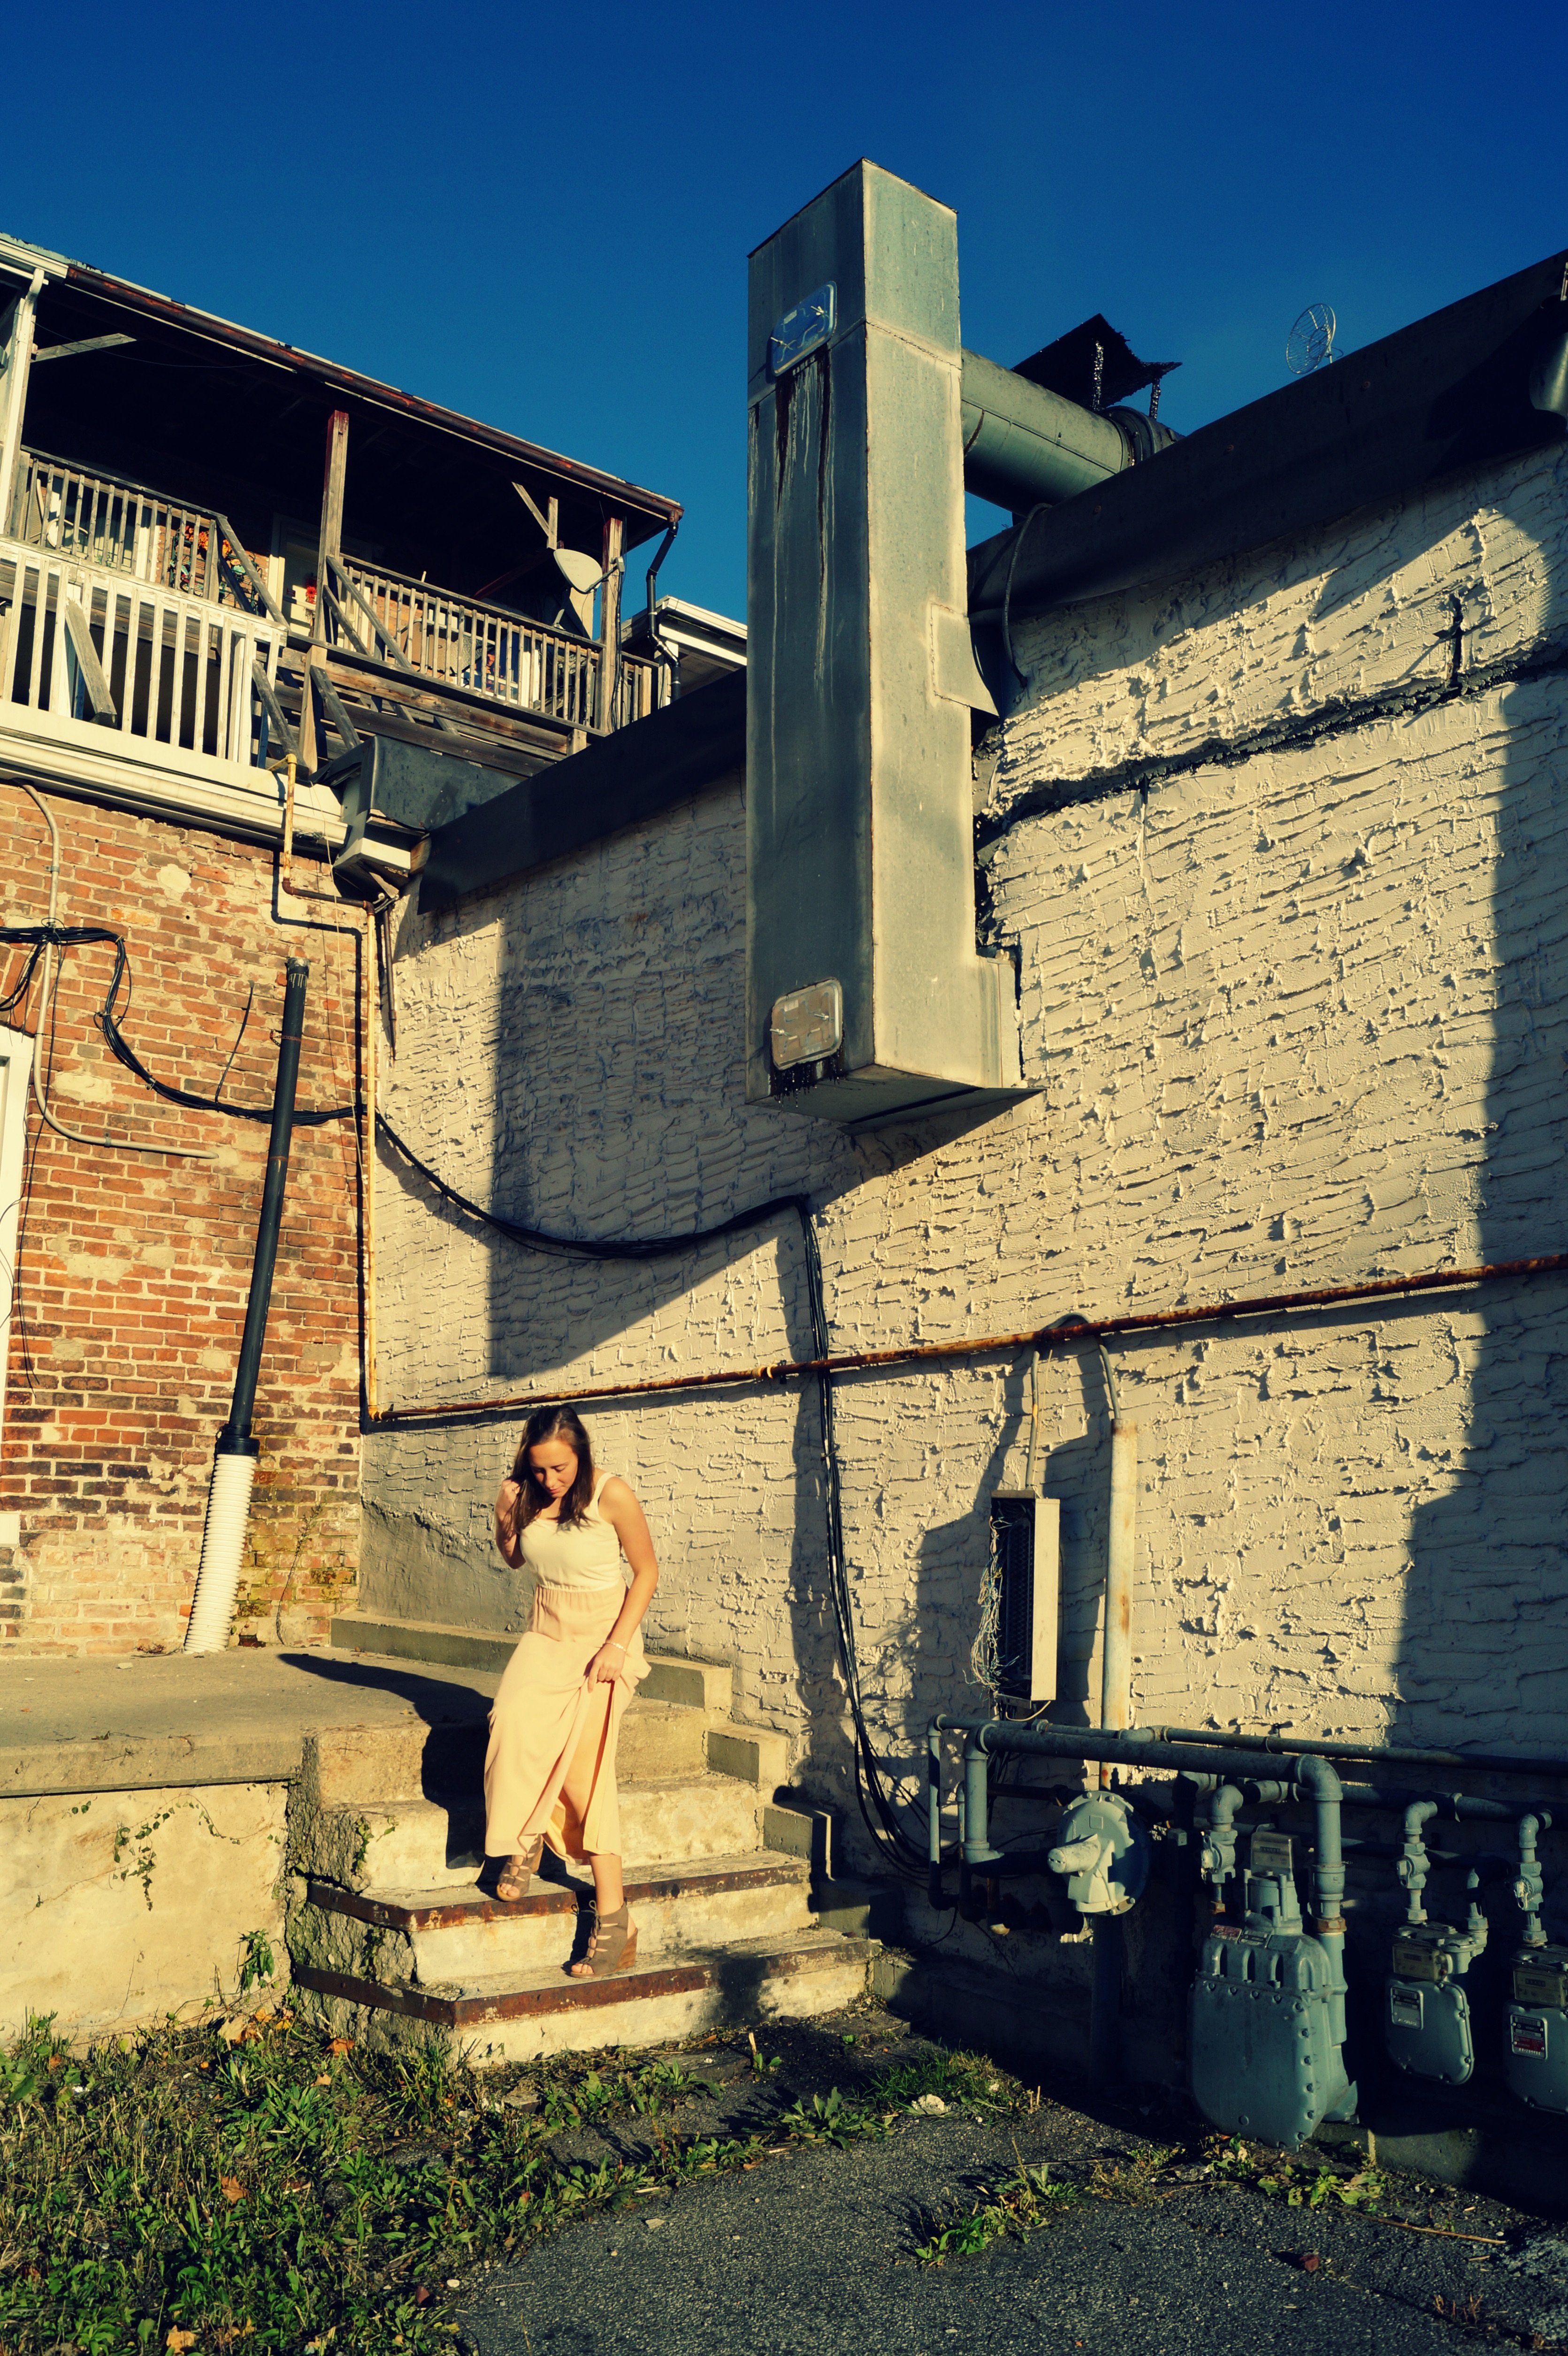
street, house, wall, color, blue, temple, photograph, urban area, ancient history